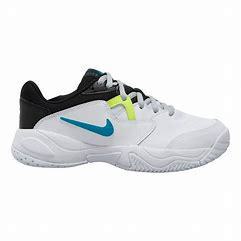
Brand: Nike
Model: Court Lite 2